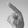
ASL letter: P